2NE1

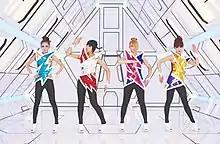
A promotional shoot for "Can't Nobody" in 2010

In February 2010, the group released "Try to Follow Me" digitally to promote the Samsung Corby cellphone, with no previous announcement. The song peaked at number one on the Gaon Digital Chart. 2NE1 traveled to Los Angeles and London in mid-2010 to record English-language songs for an American debut album with music producer Will.i.am of the Black Eyed Peas, recording 10 songs in their initial sessions. The group released its first full-length album, "To Anyone", on September 9. It debuted at number seven on the "Billboard" World Album Chart and amassed 120,000 preorders before its release. Several of "To Anyone" twelve tracks were released as singles, and the top-three hits "Clap Your Hands", "Can't Nobody", and "Go Away" were released with the album. 2NE1 was the first group in K-pop history to have three singles from one album top different music program charts, and was the first artist to top the "Inkigayo" chart for four consecutive weeks. The Halloween-themed music video for the fourth single from "To Anyone", "It Hurts (Slow)", was released on October 31. A fifth track, "Don't Stop the Music", was released on November 26; the song, recorded as a "special gift for Thai fans", was also used in conjunction with the group's Yamaha Fiore endorsement.